1960 eruption of Kīlauea

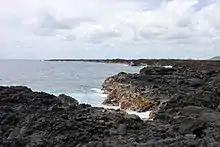
View of Cape Kumukahi in 2010, Hawaii's most easterly point.

The Volcanologists' fears were confirmed when a first seismic crisis appeared just after the end of the eruption of Kīlauea Iki on December 21, 1959, followed by a second in the first week of January 1960. The epicenters were located at Kapoho, a small community at the eastern end of Kīlauea's east rift, some forty kilometers east of the volcano's summit, just before Cape Kumukahi, the easternmost point on the island of Hawaii. With the installation of a new seismograph on January 12, over a thousand tremors were recorded during the day, at a maximum rate of one every ten seconds or so. These earthquakes gained in intensity the following day, just before 6 am, allowing residents to start feeling them. They triggered the replay of two parallel faults, the Kapoho fault passing just below the locality and the Koaʻe fault further north.